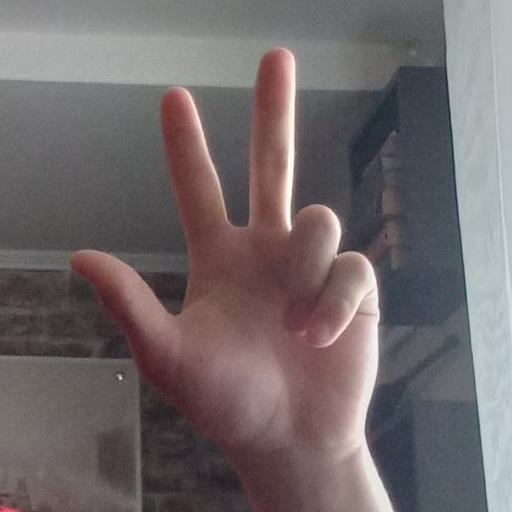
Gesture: three2